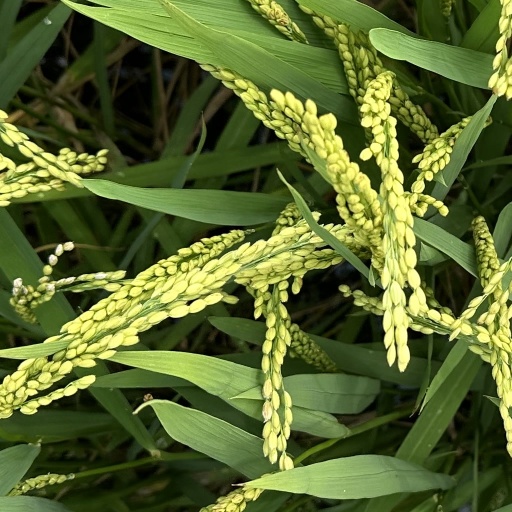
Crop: rice